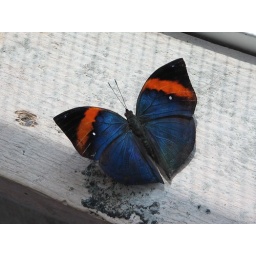
butterfly house in Chattanooga TN